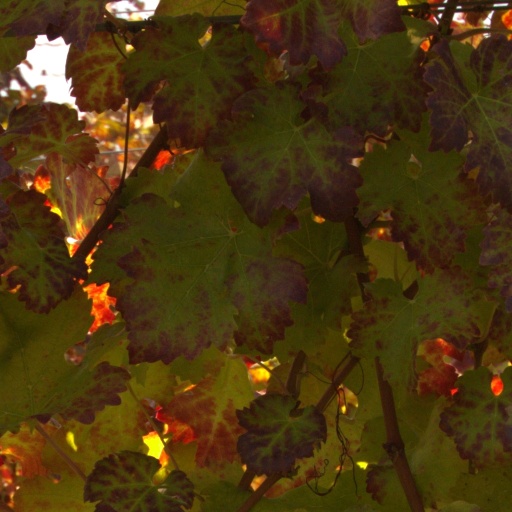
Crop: grape